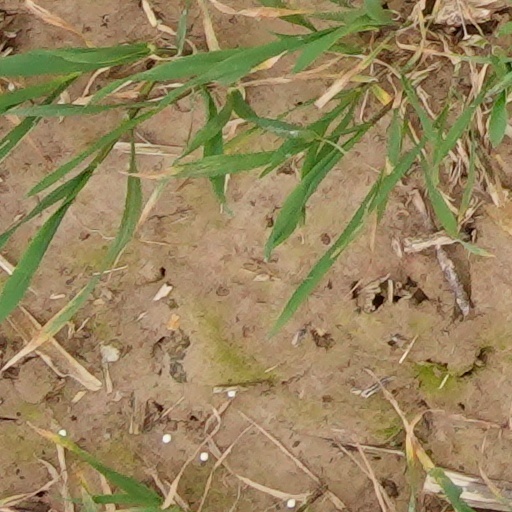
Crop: wheat